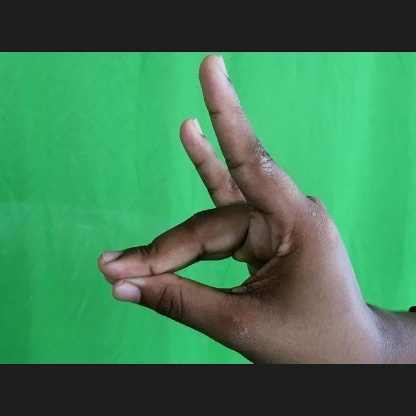
Mudra: Simhamukham